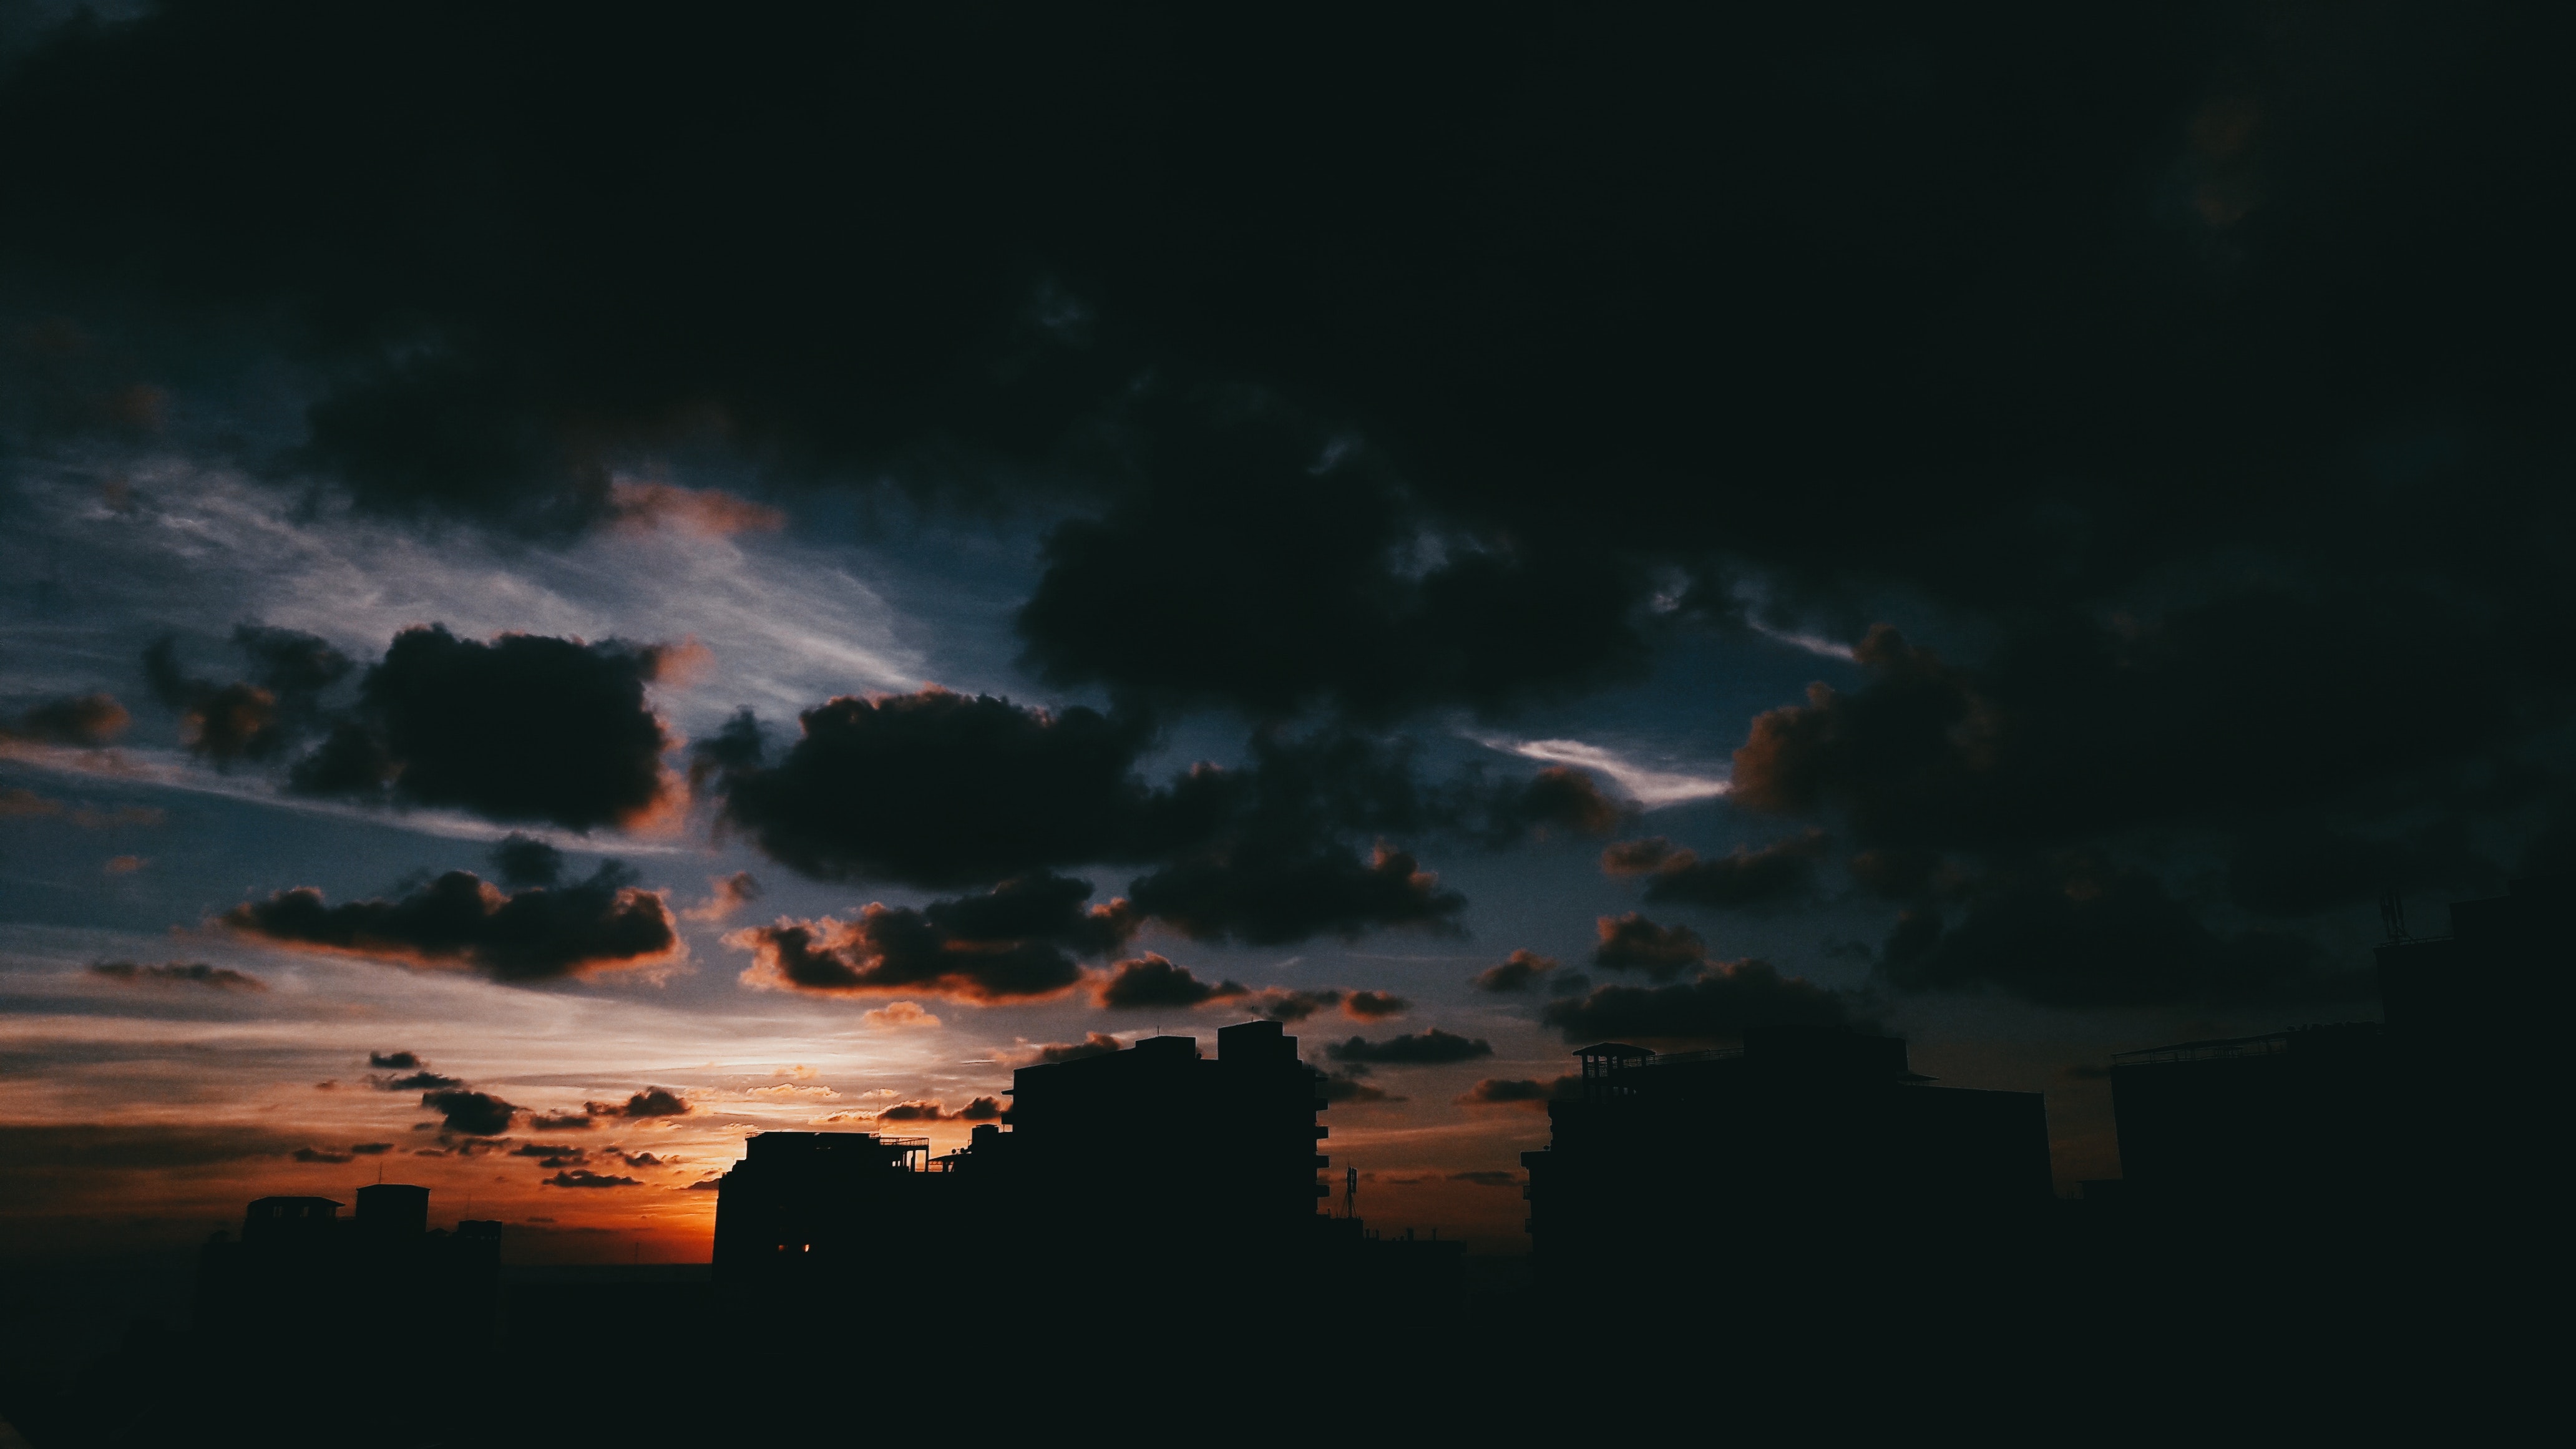
sky, cloud, nature, blue, atmosphere, afterglow, dusk, evening, daytime, atmospheric phenomenon, cumulus, horizon, darkness, night, morning, sunset, meteorological phenomenon, tree, calm, landscape, dawn, sunrise, photography, sunlight, geological phenomenon, red sky at morning, storm, midnight, space, city, wind